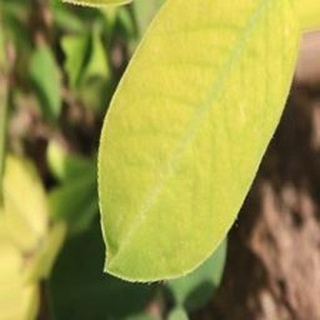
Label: groundnut_nutrition_deficiency